Ron Butlin (ice hockey)

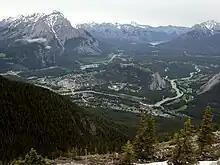
Aerial view of town

No winter games were held in 1975 to avoid competing with 1975 Canada Winter Games in Lethbridge. Butlin selected Red Deer, Alberta as host of the 1975 summer games, and Banff, Alberta as the host location for the first Alberta Winter Games to be held in March 1976.